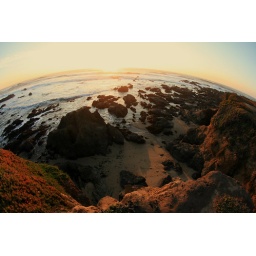
Fish eye view of coast off highway 1 in California